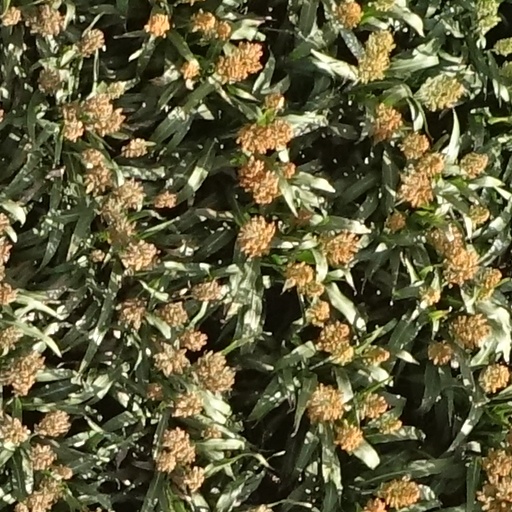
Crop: sorghum